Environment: real
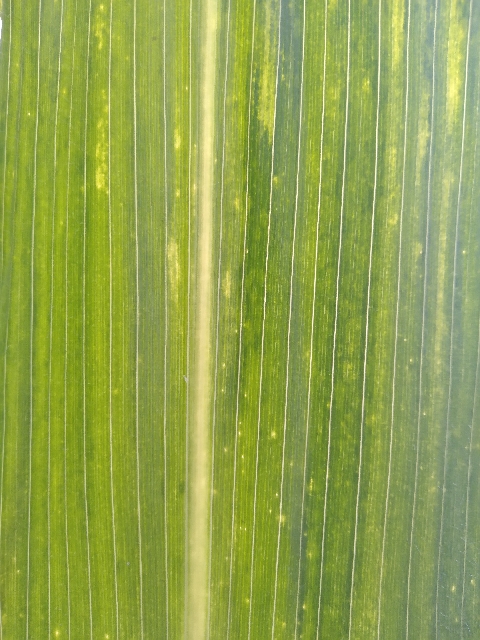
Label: lethal_necrosis